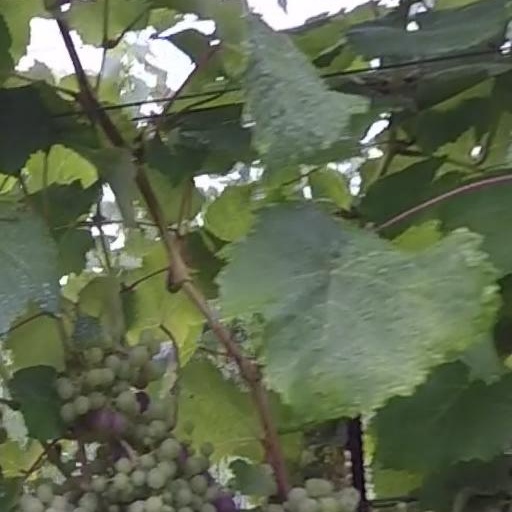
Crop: grape